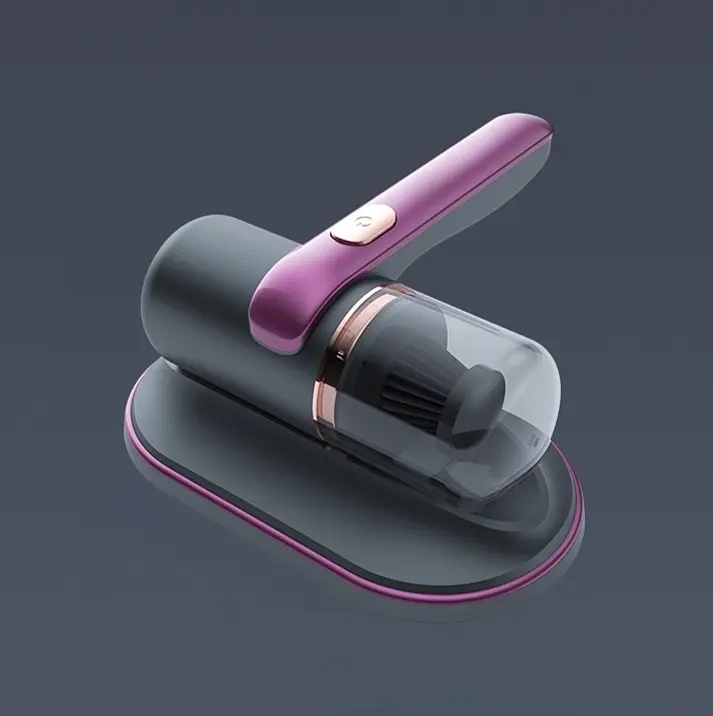
Nintaus UV Mite Remover
Safeguard Your Skin Keep your skin healthy and free from mite irritation. Regular use of this mite remover helps prevent the itchy, uncomfortable reactions caused by mite allergens. The UV light in this device not only cleans but also sanitizes your bed. Boost your sleep quality Experience the comfort of a mite-free bed. This UV Mite Remover targets and eliminates dust mites and allergens, letting you enjoy a healthier sleep environment. Immediate Allergy Relief Feel the difference. Using this mite remover can provide immediate relief from allergy symptoms by removing irritants from your environment. Save Time on Cleaning Streamline your cleaning process. This compact vacuum cleaner is more efficient than regular cleaning methods, allowing you to clean more in less time. Hygienic Home Environment Promote a healthier home. Regular use of this UV mite remover keeps your living spaces sanitary and comfortable for everyone.
Brand: TechnoAnt
Category: Home & Garden > Household Appliance Accessories > Vacuum Accessories > Anti-Allergy Agents